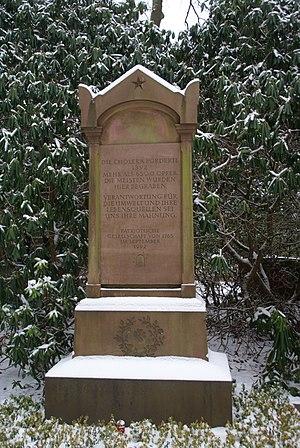
Hambourg (Allemagne): Monument aux plus de 6500 victimes de l'épidémie du choléra au cimetière d'Ohlsdorf à Hambourg